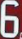
Number: 6